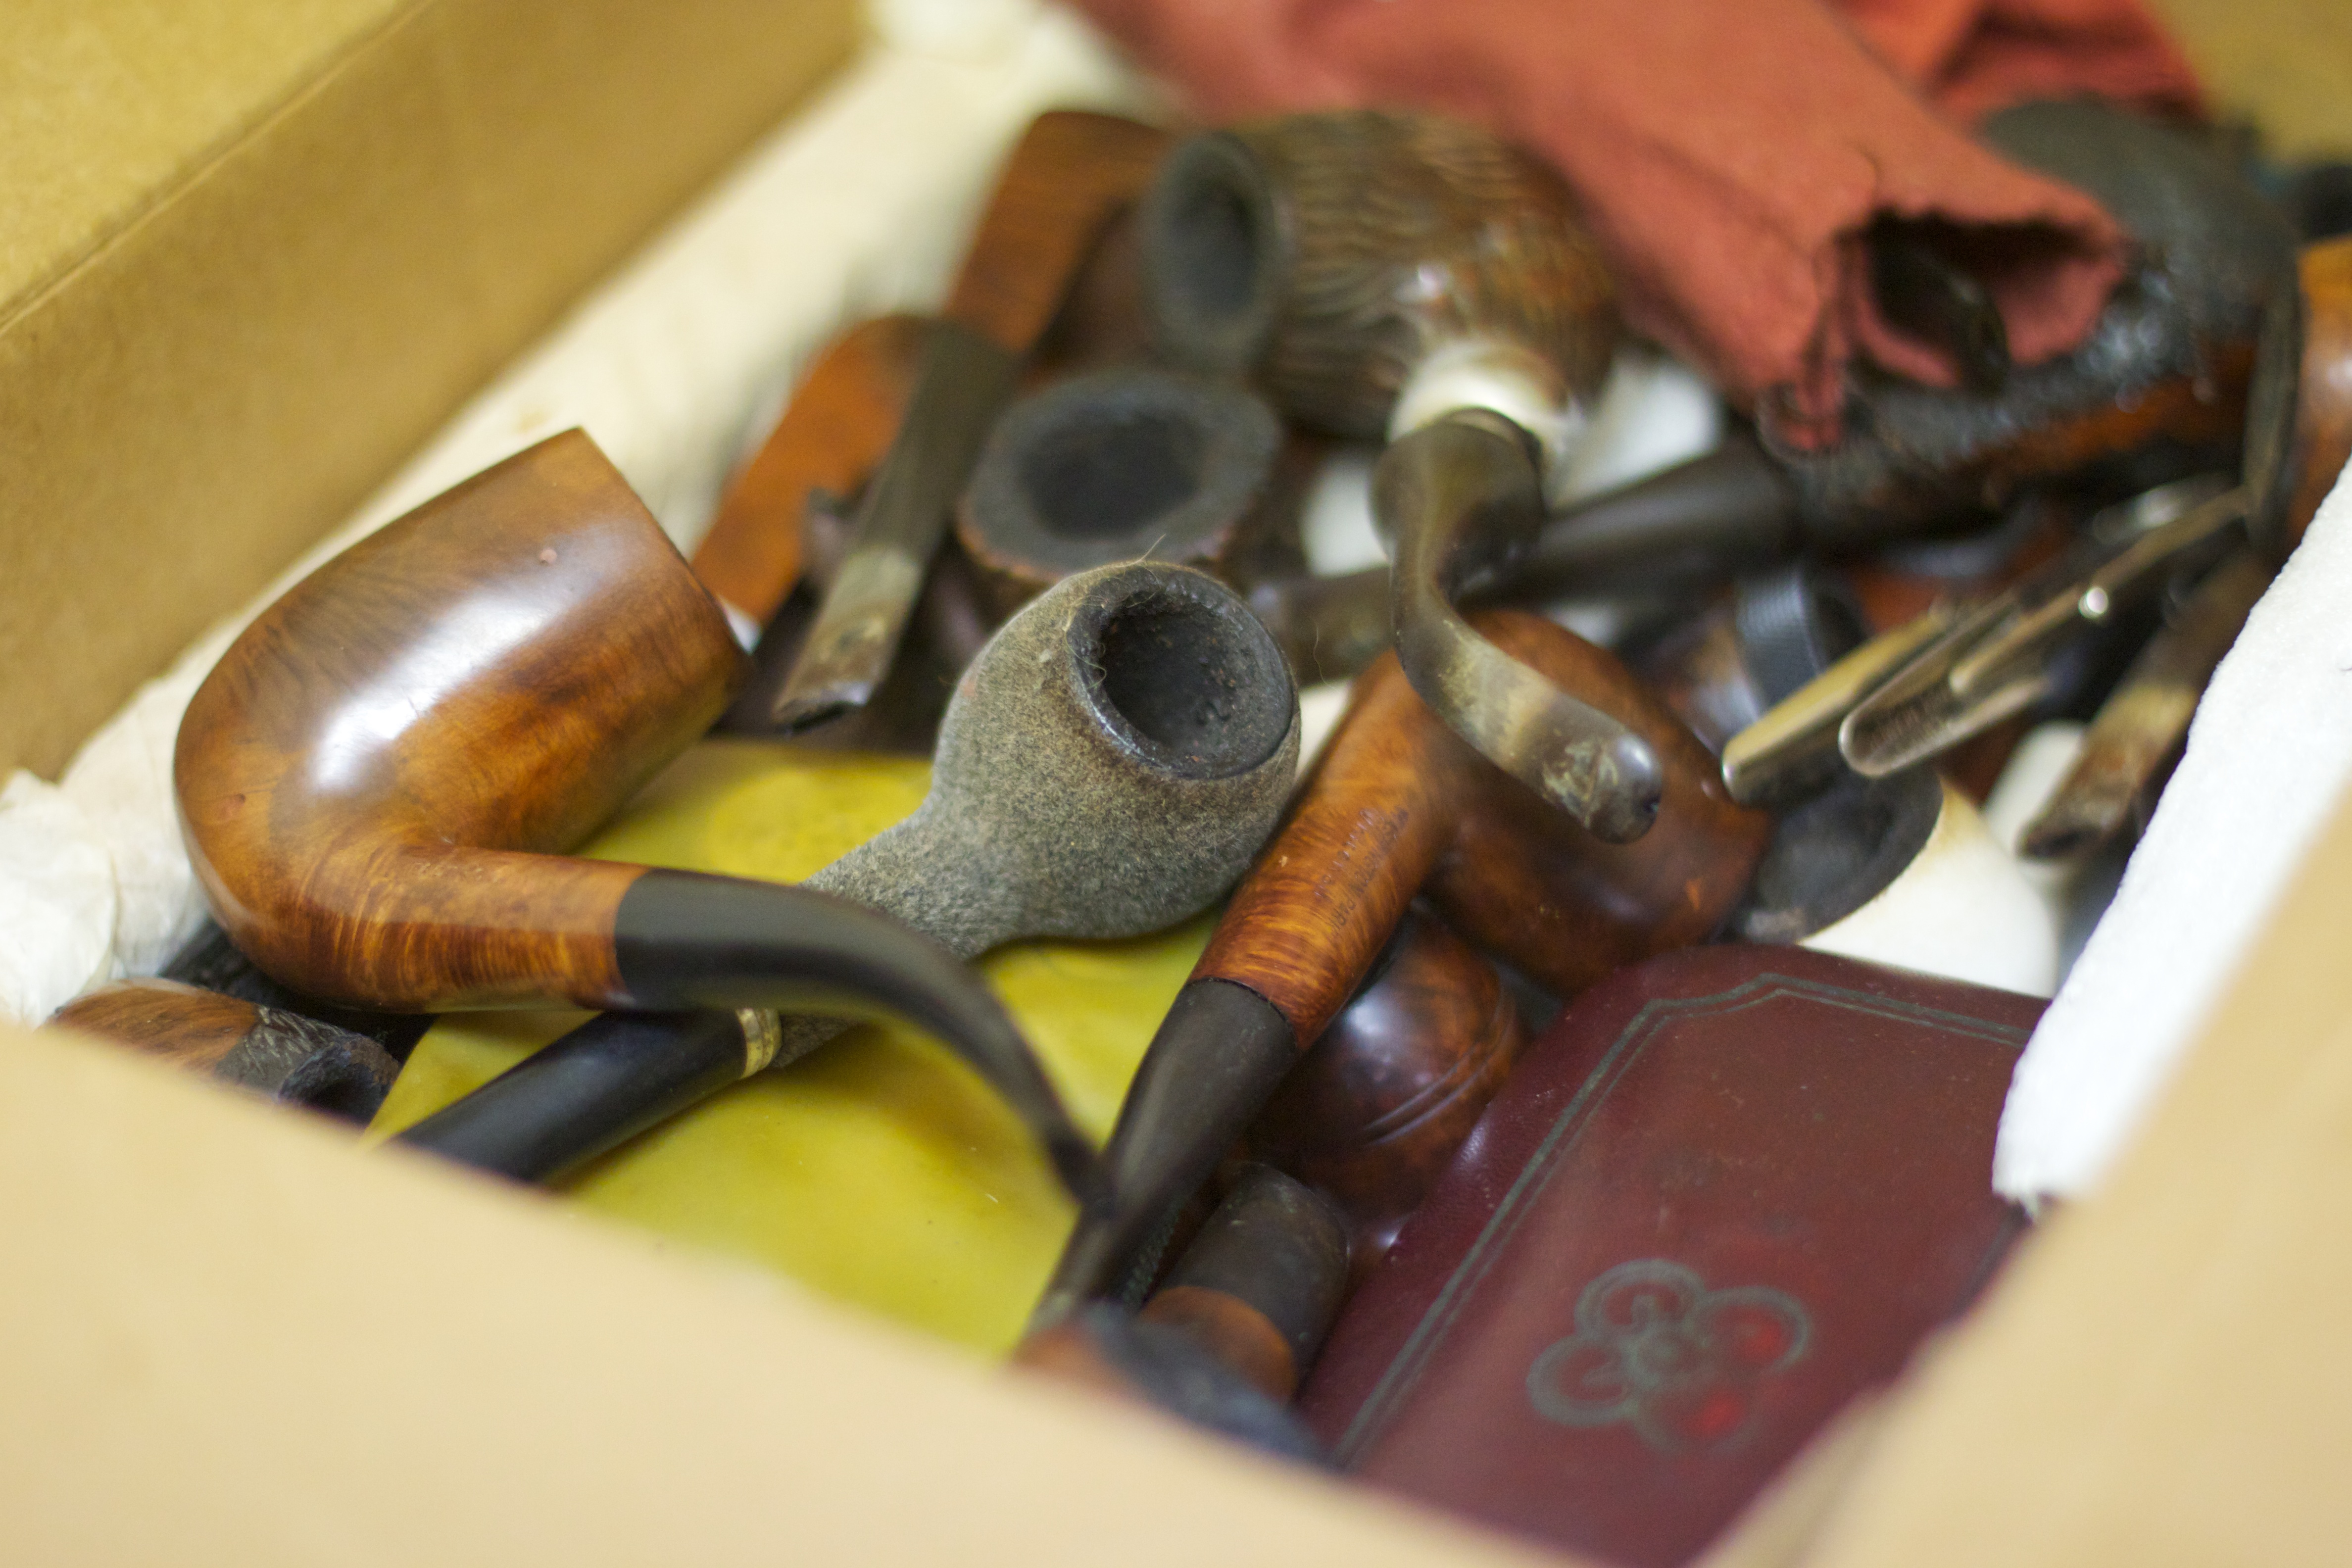
hand, weapon, gun, ammunition, odyssey, firearm, gun accessory